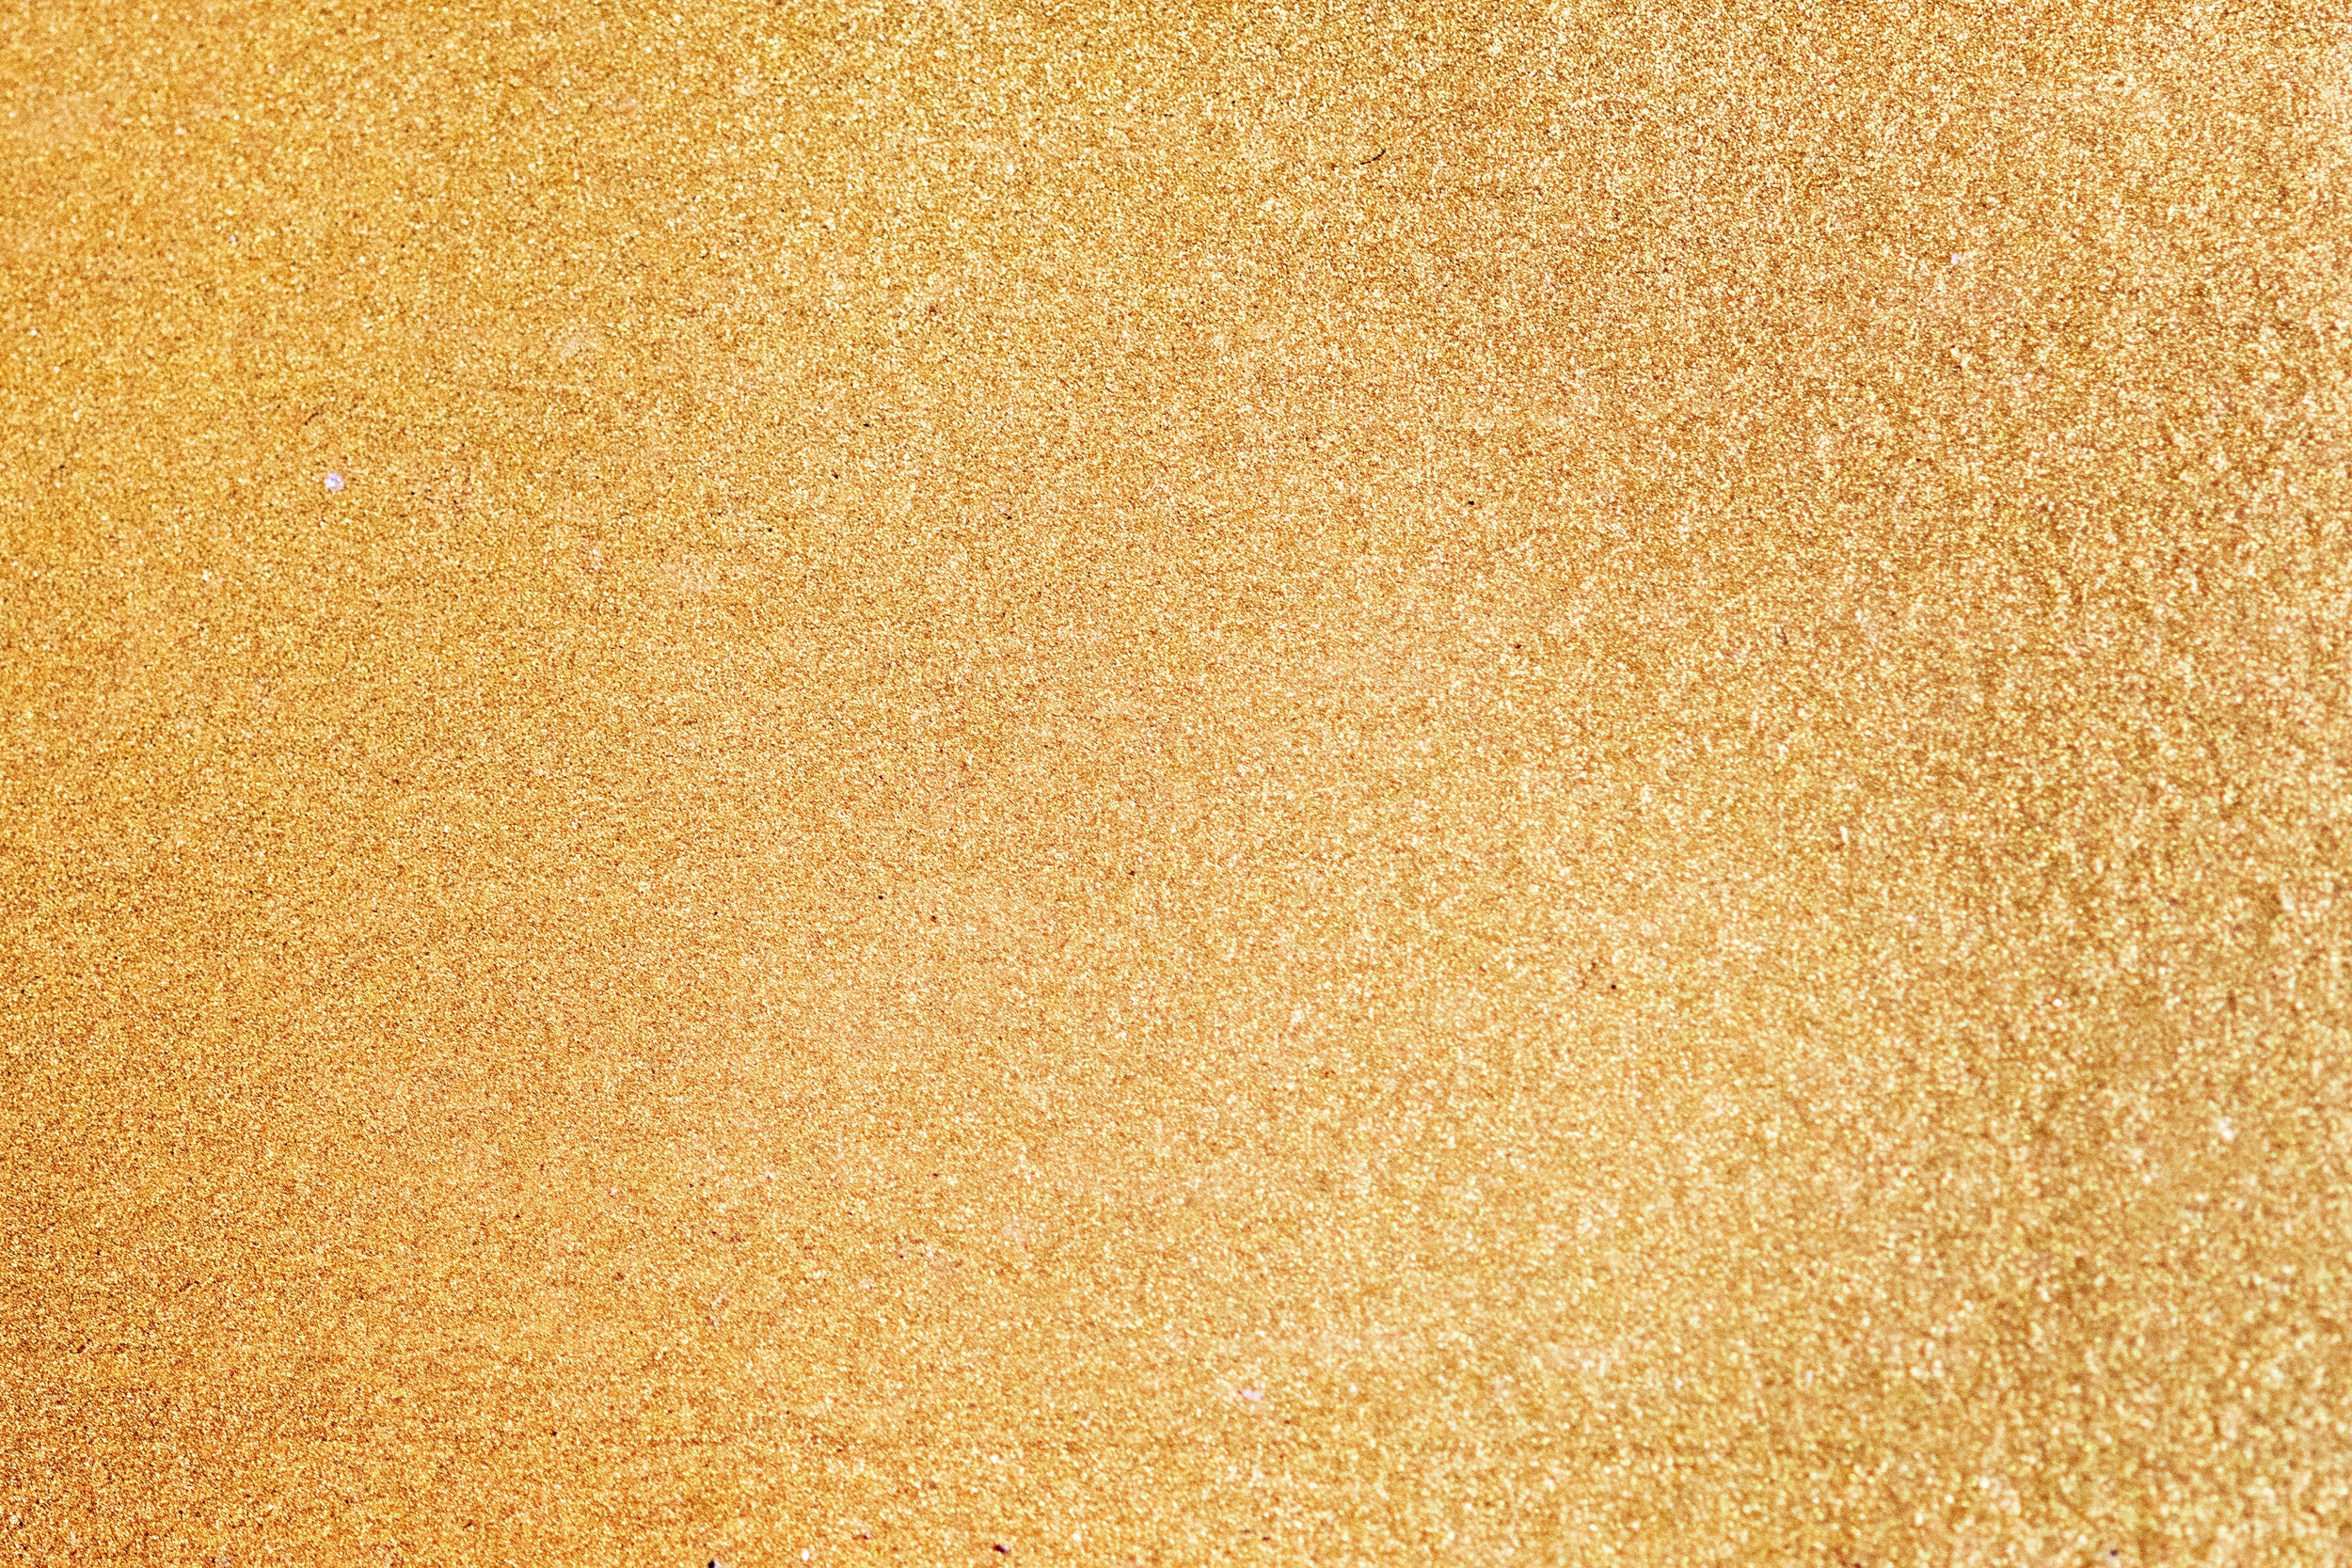
yellow, beige, brown, wallpaper